Mariology

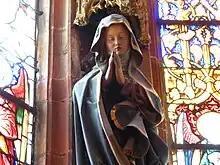
A statue of Mary in the Lutheran church of Saint-Pierre-le-Jeune, Strasbourg

A wide range of views on Mary exist at multiple levels of differentiation within distinct Christian belief systems. In many cases, the views held at any point in history have continued to be challenged and transformed. Over the centuries, Roman Catholic Mariology has been shaped by varying forces ranging from "sensus fidelium" to Marian apparitions to the writings of the saints to reflection by theologians and papal encyclicals.